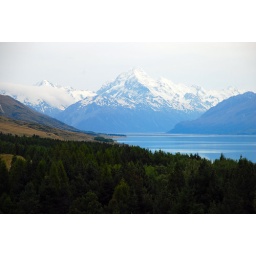
on the road by lake pukaki to mount cook reserve